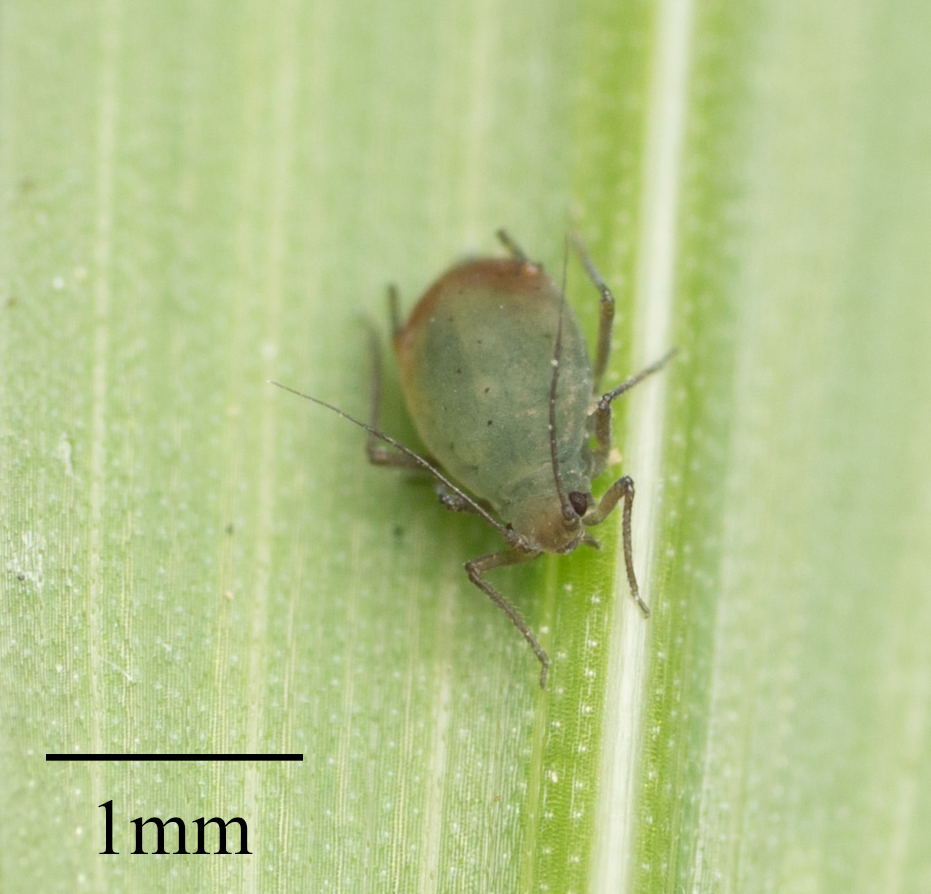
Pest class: bird_cherry_oat_aphid